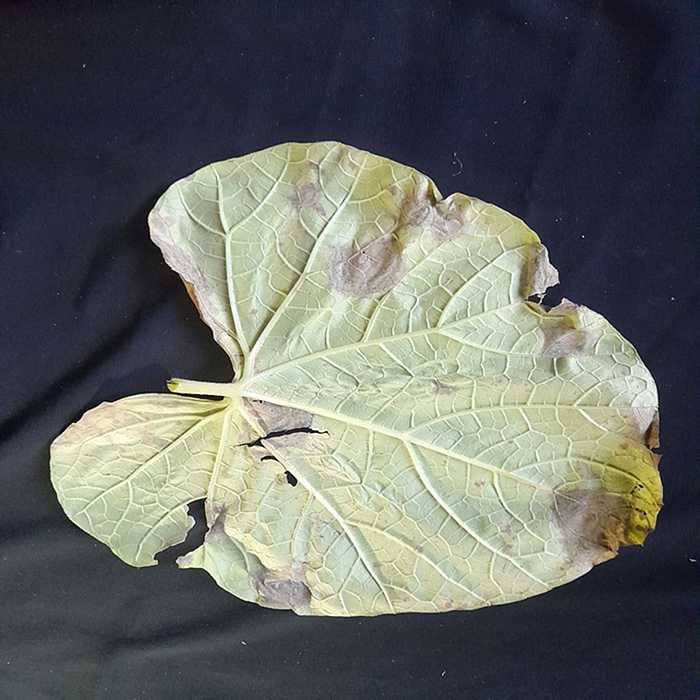
Plant: Bottle gourd
Label: Downey mildew